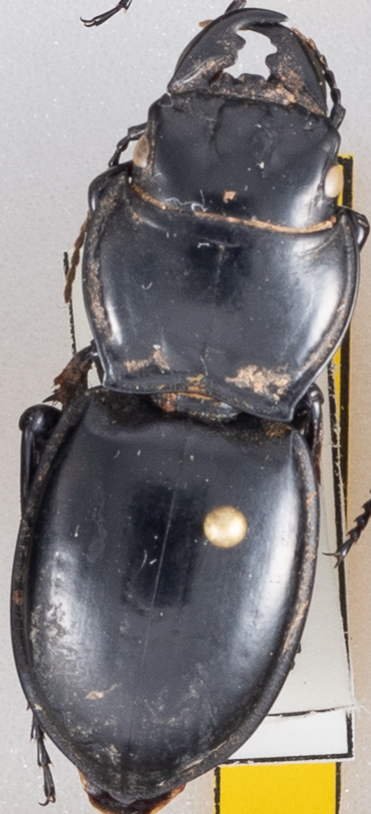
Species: Pasimachus californicus
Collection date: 2022-06-15
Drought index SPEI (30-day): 0.684
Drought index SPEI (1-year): -0.8
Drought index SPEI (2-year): -0.82